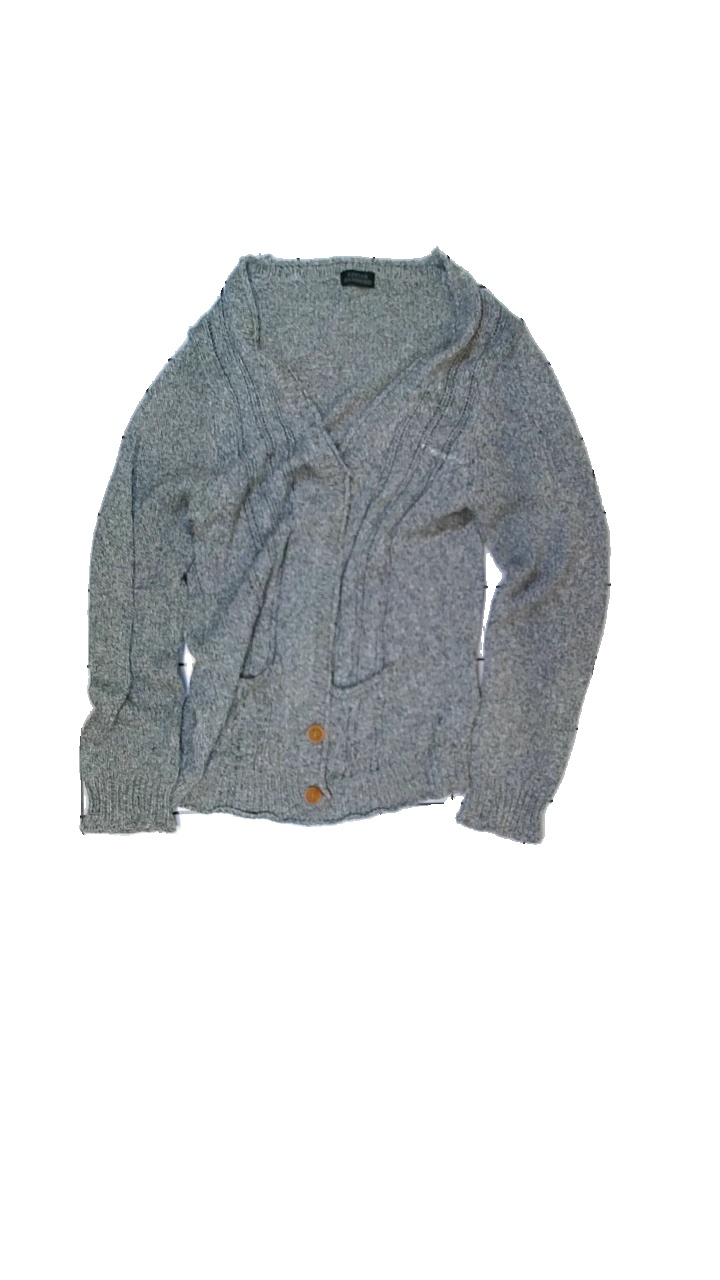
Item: Cardigan (Unisex)
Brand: Adrian Hammond
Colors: Grey
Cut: Regular
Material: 19% linnen, 43% cotton, 38% acrylic
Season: All
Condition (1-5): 3
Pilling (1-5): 4
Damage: stains
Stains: Minor
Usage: Export
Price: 50-100